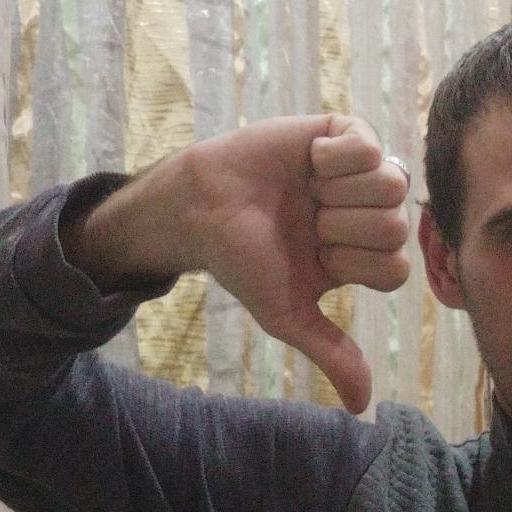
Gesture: dislike